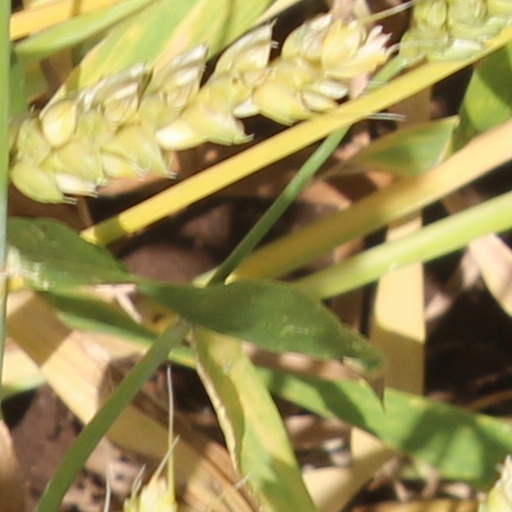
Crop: wheat